Sami Pajari

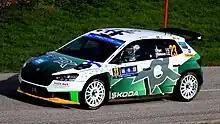
Pajari during the 2023 Central European Rally.

Sami Erik Pajari (born 1 December 2001) is a Finnish professional rally driver. He won the Junior WRC Championship in 2021. Pajari then competed in the 2024 WRC2 Championship, which he won.